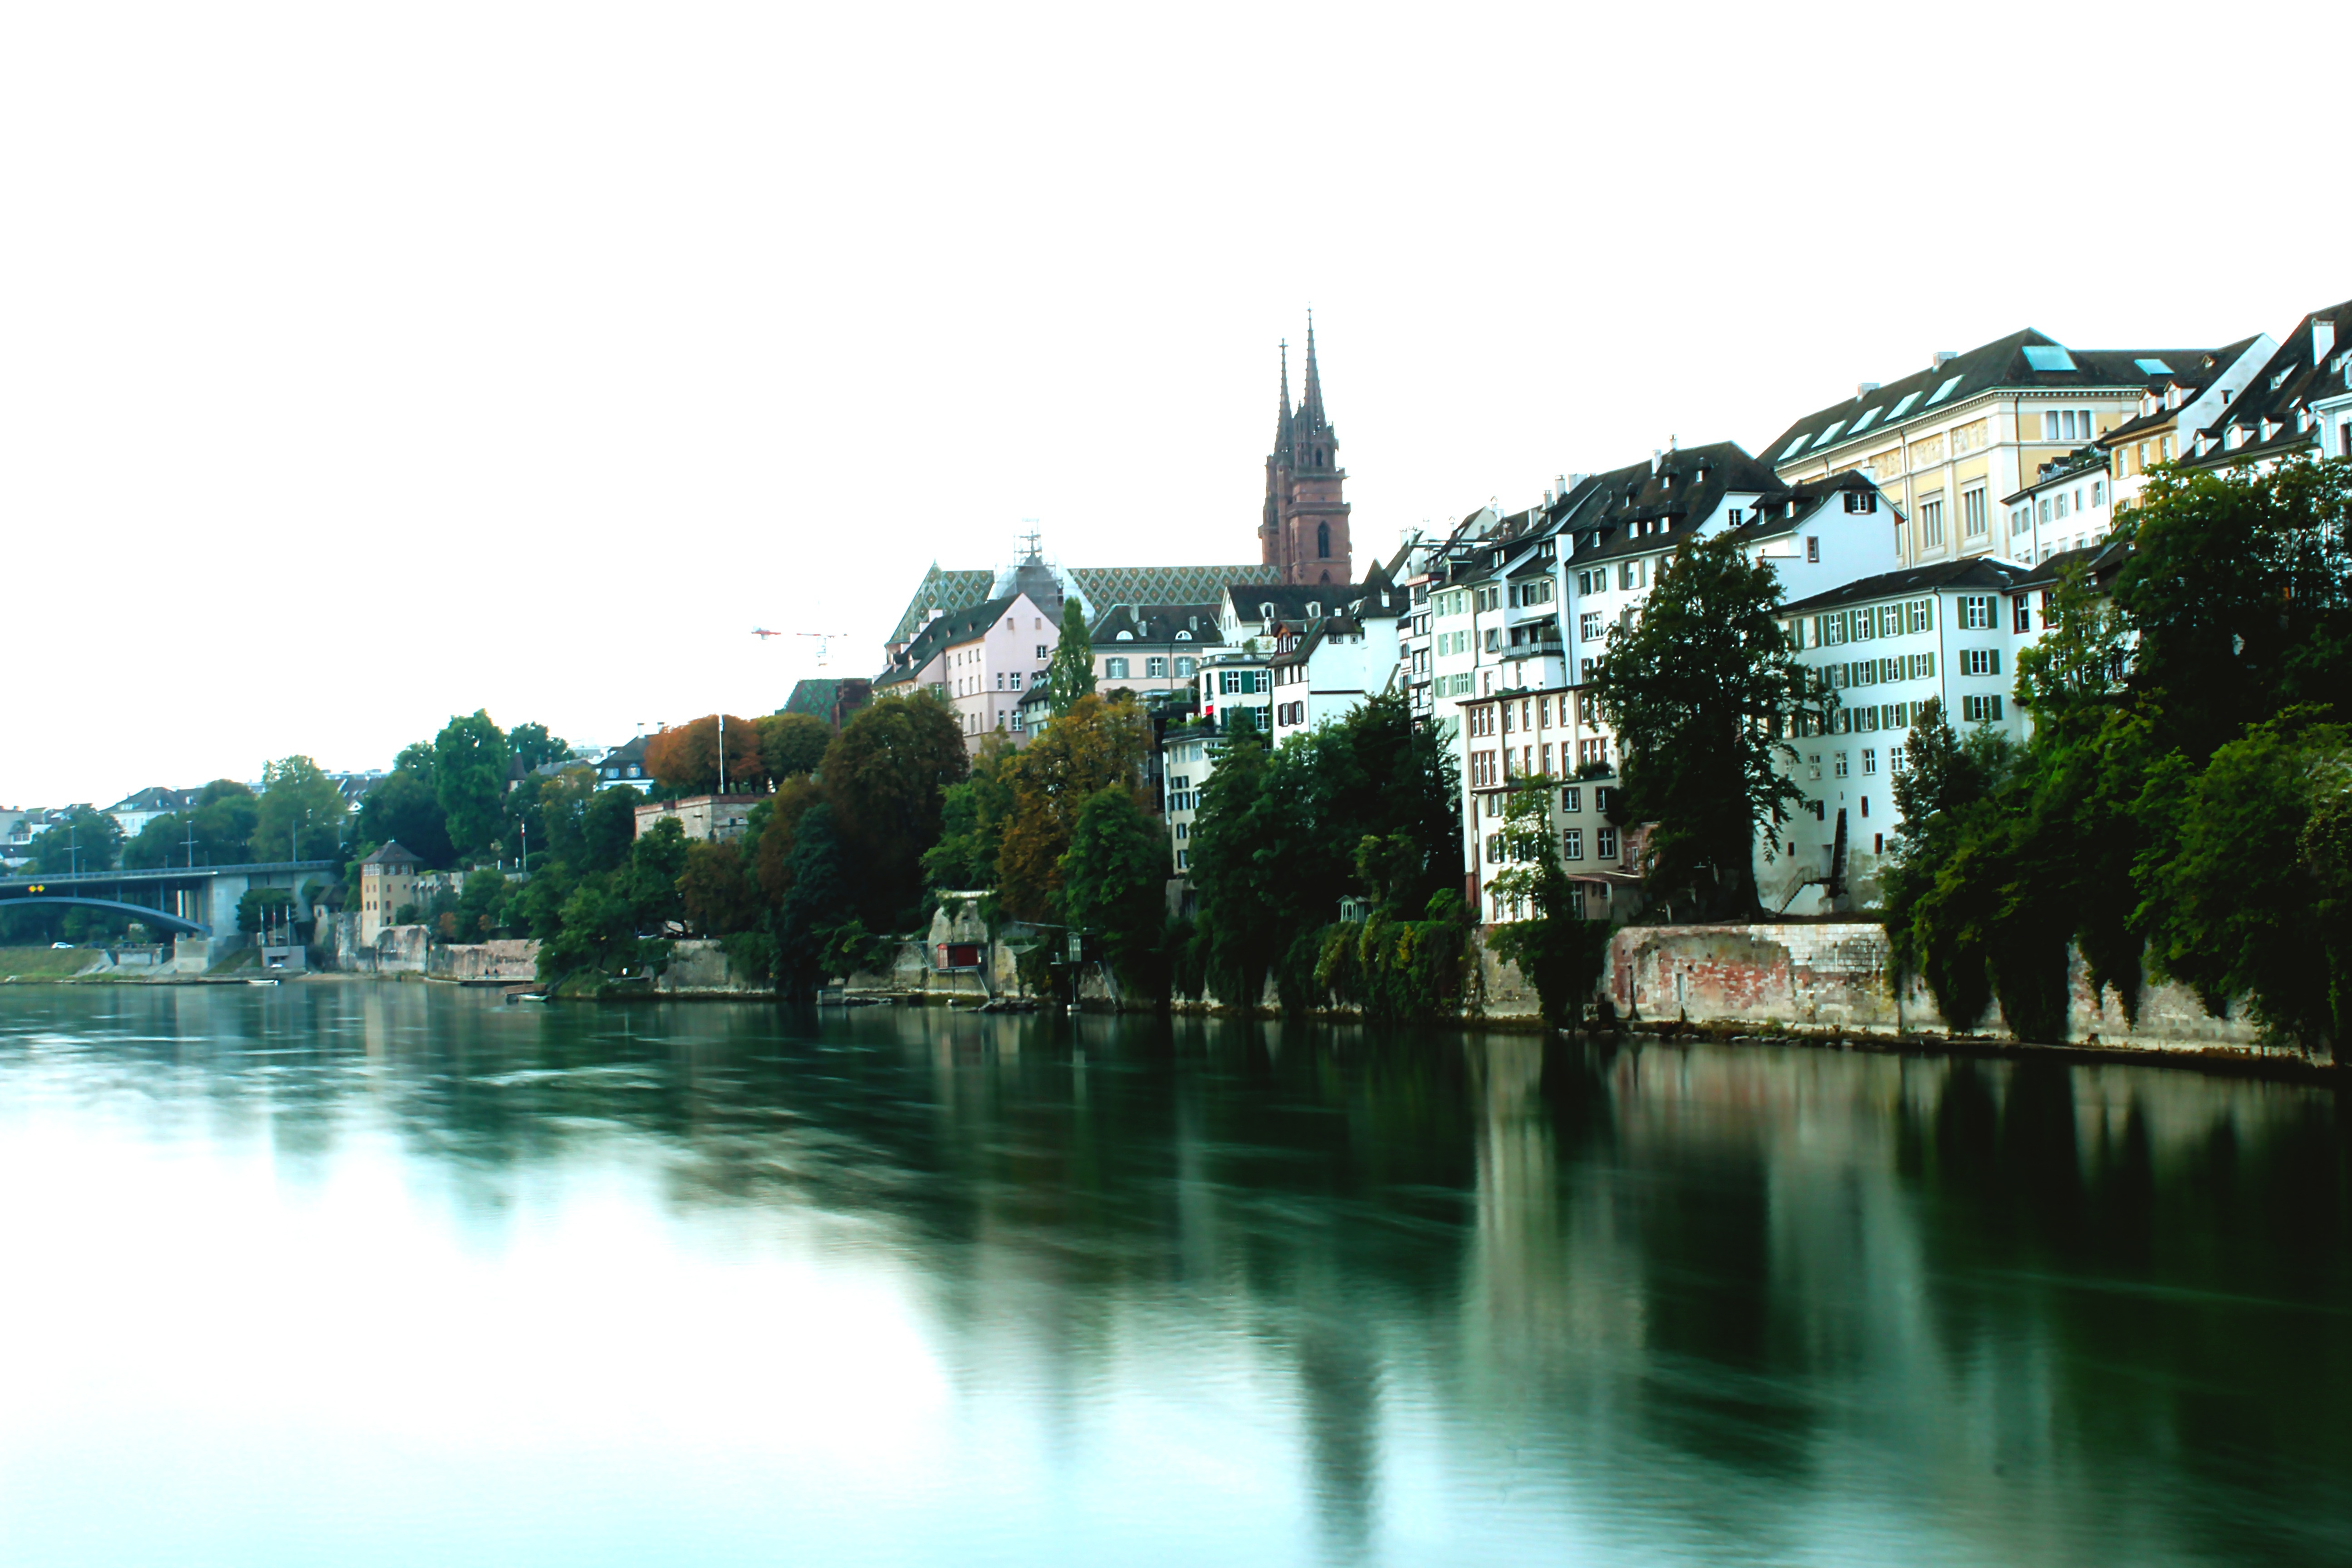
town, palace, river, cityscape, panorama, village, reflection, landmark, tourism, waterway, place of worship